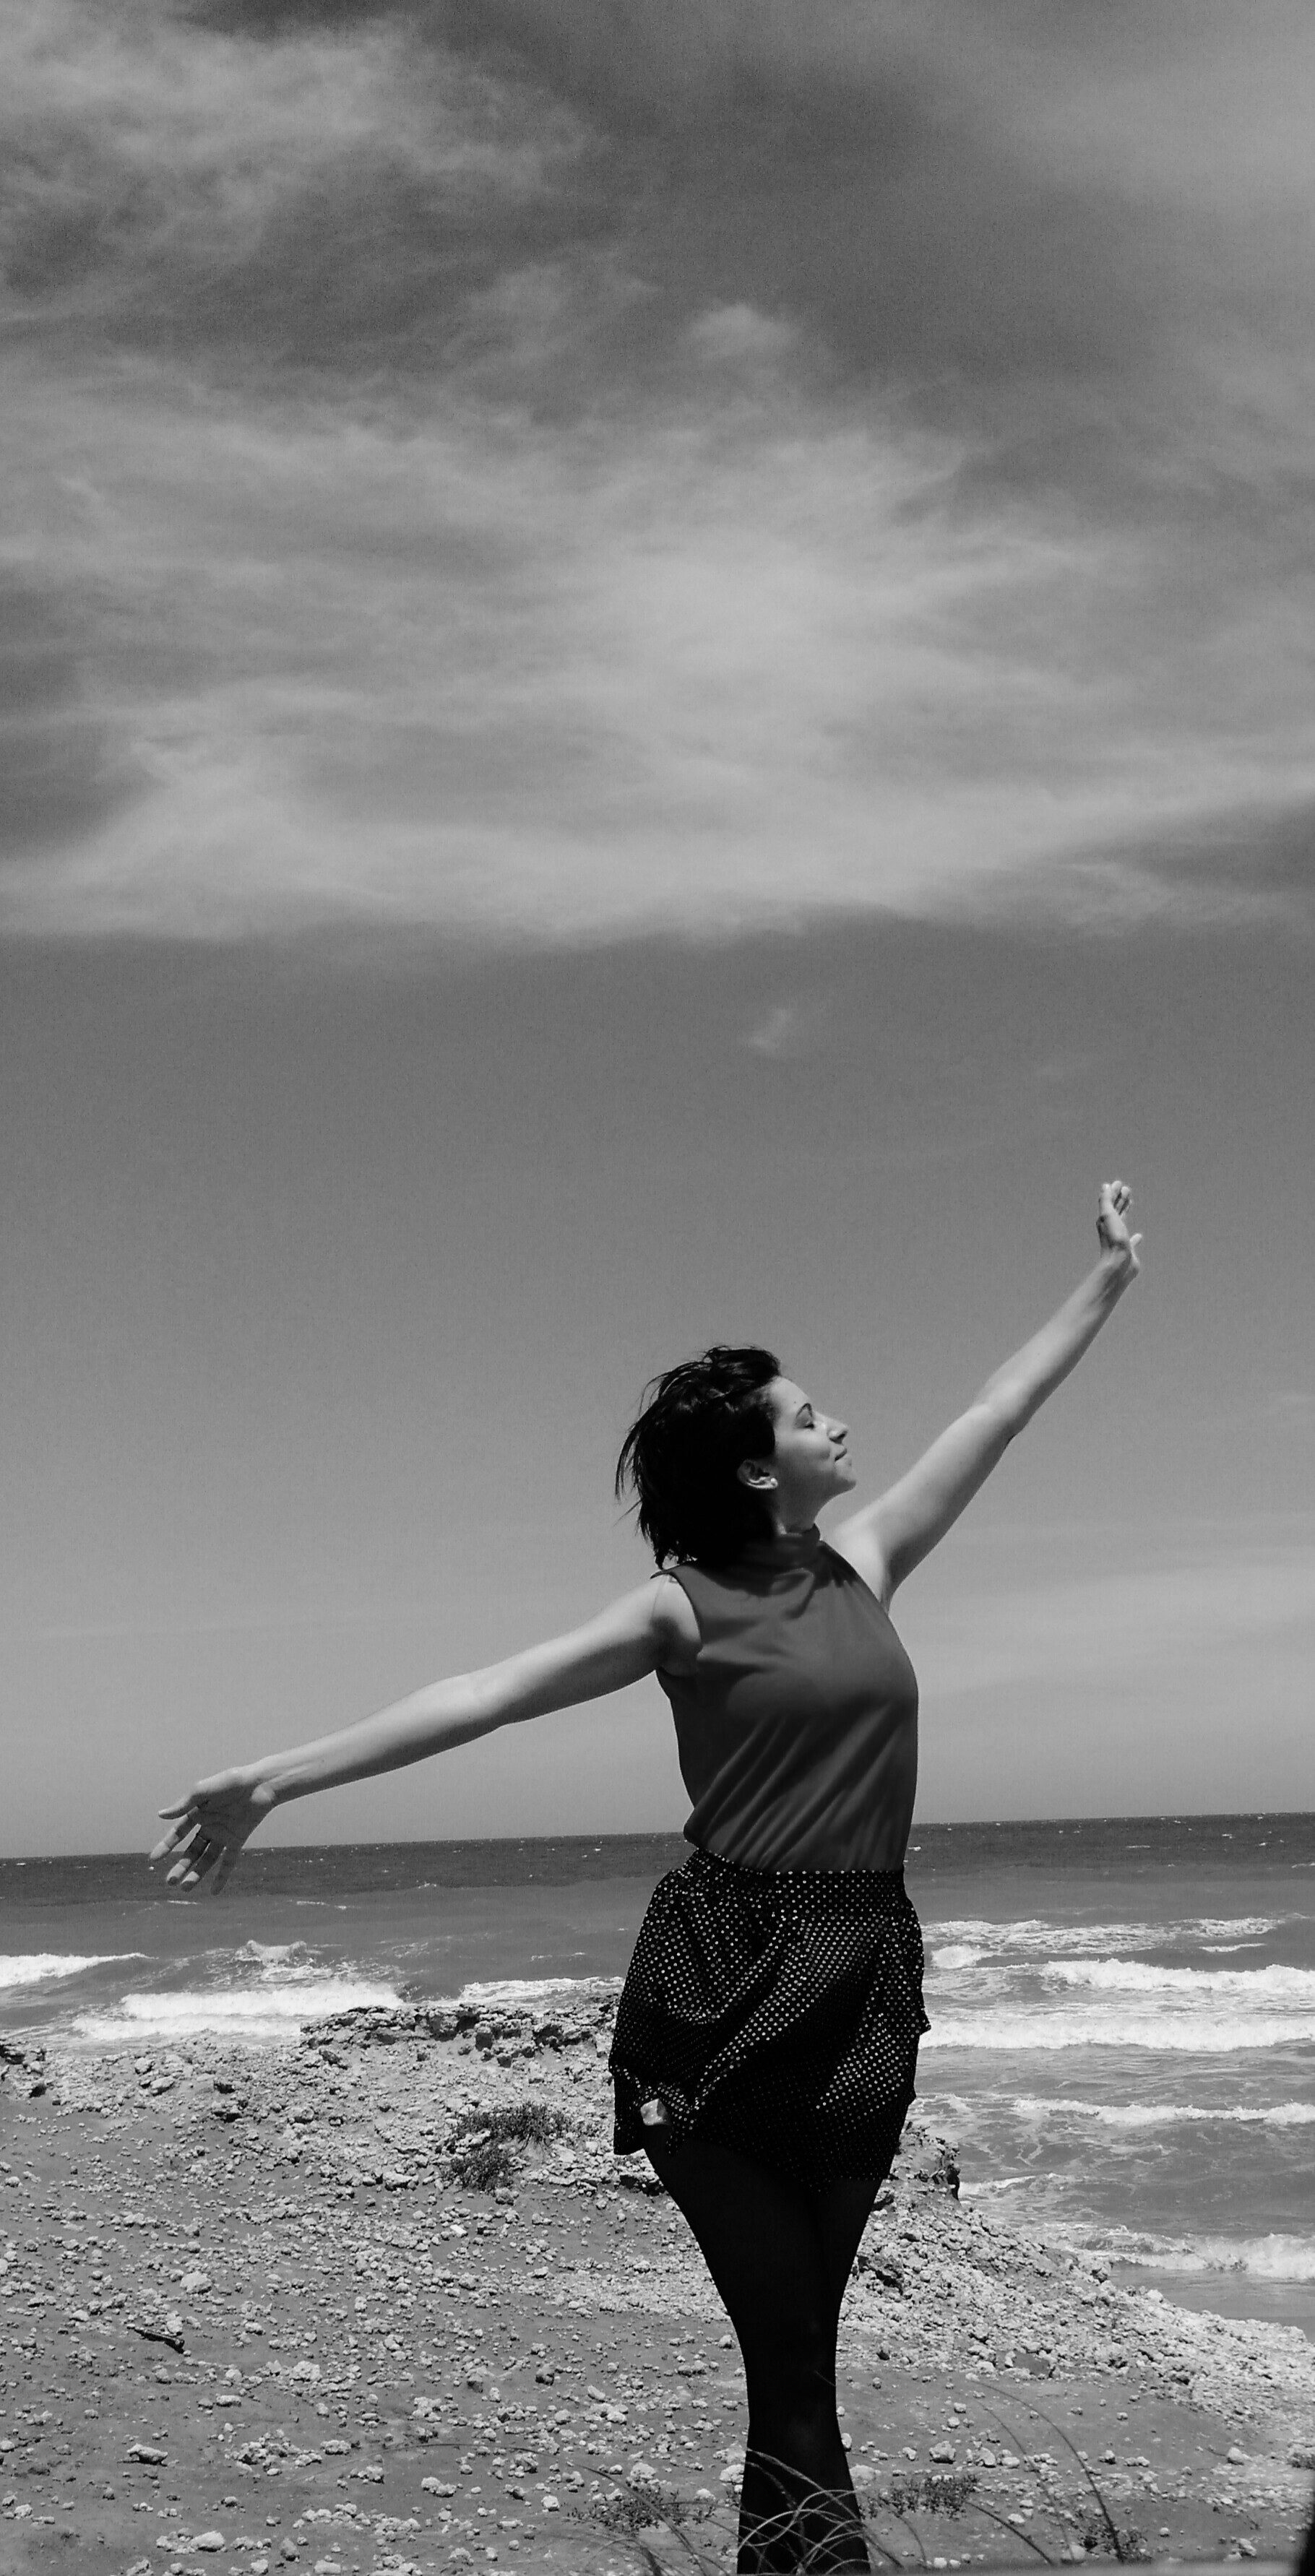
beach, sea, water, ocean, open, cloud, black and white, sky, white, wave, peace, black, monochrome, happiness, women, joy, harmony, monochrome photography, you raise your hand